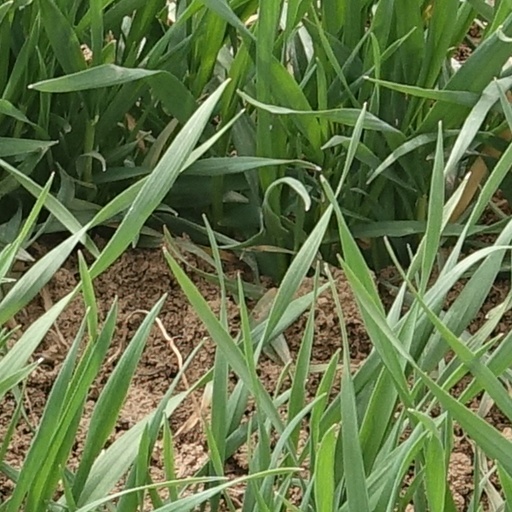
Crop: wheat